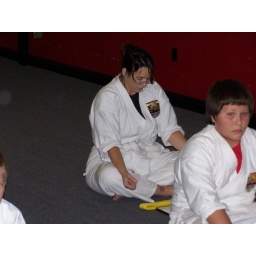
My new yellow belt in on the floor in front of me.